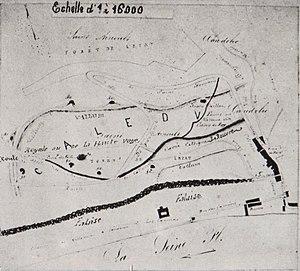
dessin de l'auteur
Caudebec-en-Caux est une ancienne commune française située dans le département de la Seine-Maritime, en Normandie. Contrairement à ce que son nom indique, la commune n'appartient pas au pays de Caux, puisque celui-ci n'inclut pas la vallée de la Seine. Le déterminant « en Caux » a été ajouté par l'administration dans la seconde moitié du XIXᵉ siècle, pour éviter une confusion avec Caudebec-lès-Elbeuf.